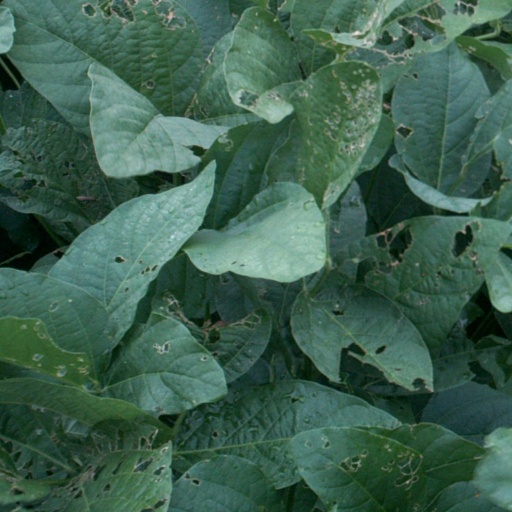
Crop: soybean